Castle of the Pico

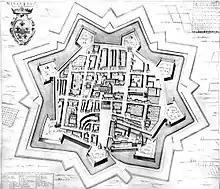
Walls of Mirandola in 18th century

After the House of Este took over in 1711, the city of Mirandola began to decay. A few years later, due to lightning, in 1714 the outbreak of artillery and gunpowder in the keep destroyed much of the castle and seriously damaged all the buildings and churches in the city center. Towards the end of the 18th century, the Dukes of Modena destroyed many other parts of the castle.